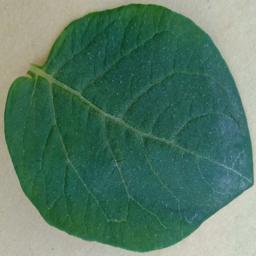
Label: Potato___Healthy